John Brannon (musician)

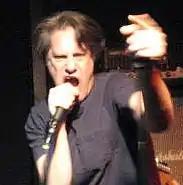
Brannon with Easy Action at Mac's Bar, Lansing, Michigan on November 8, 2008

John Lamar Brannon (born August 15, 1961) is the lead vocalist for the American hardcore punk band Negative Approach. He also served as the frontman for Laughing Hyenas and Easy Action.